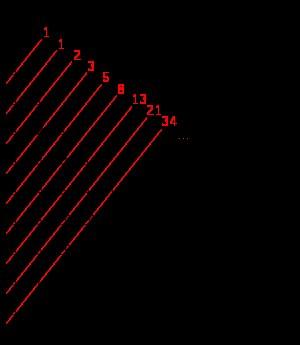
En mathématiques, la suite de Fibonacci est une suite d'entiers dans laquelle chaque terme est la somme des deux termes qui le précèdent. Elle commence par les termes 0 et 1. Les termes de cette suite sont appelés nombres de Fibonacci :
En mathématiques, le triangle de Pascal est une présentation des coefficients binomiaux dans un triangle. Il fut nommé ainsi en l'honneur du mathématicien français Blaise Pascal. Il est connu sous l'appellation « triangle de Pascal » en Occident, bien qu'il ait été étudié par d'autres mathématiciens, parfois plusieurs siècles avant lui, en Inde, en Perse